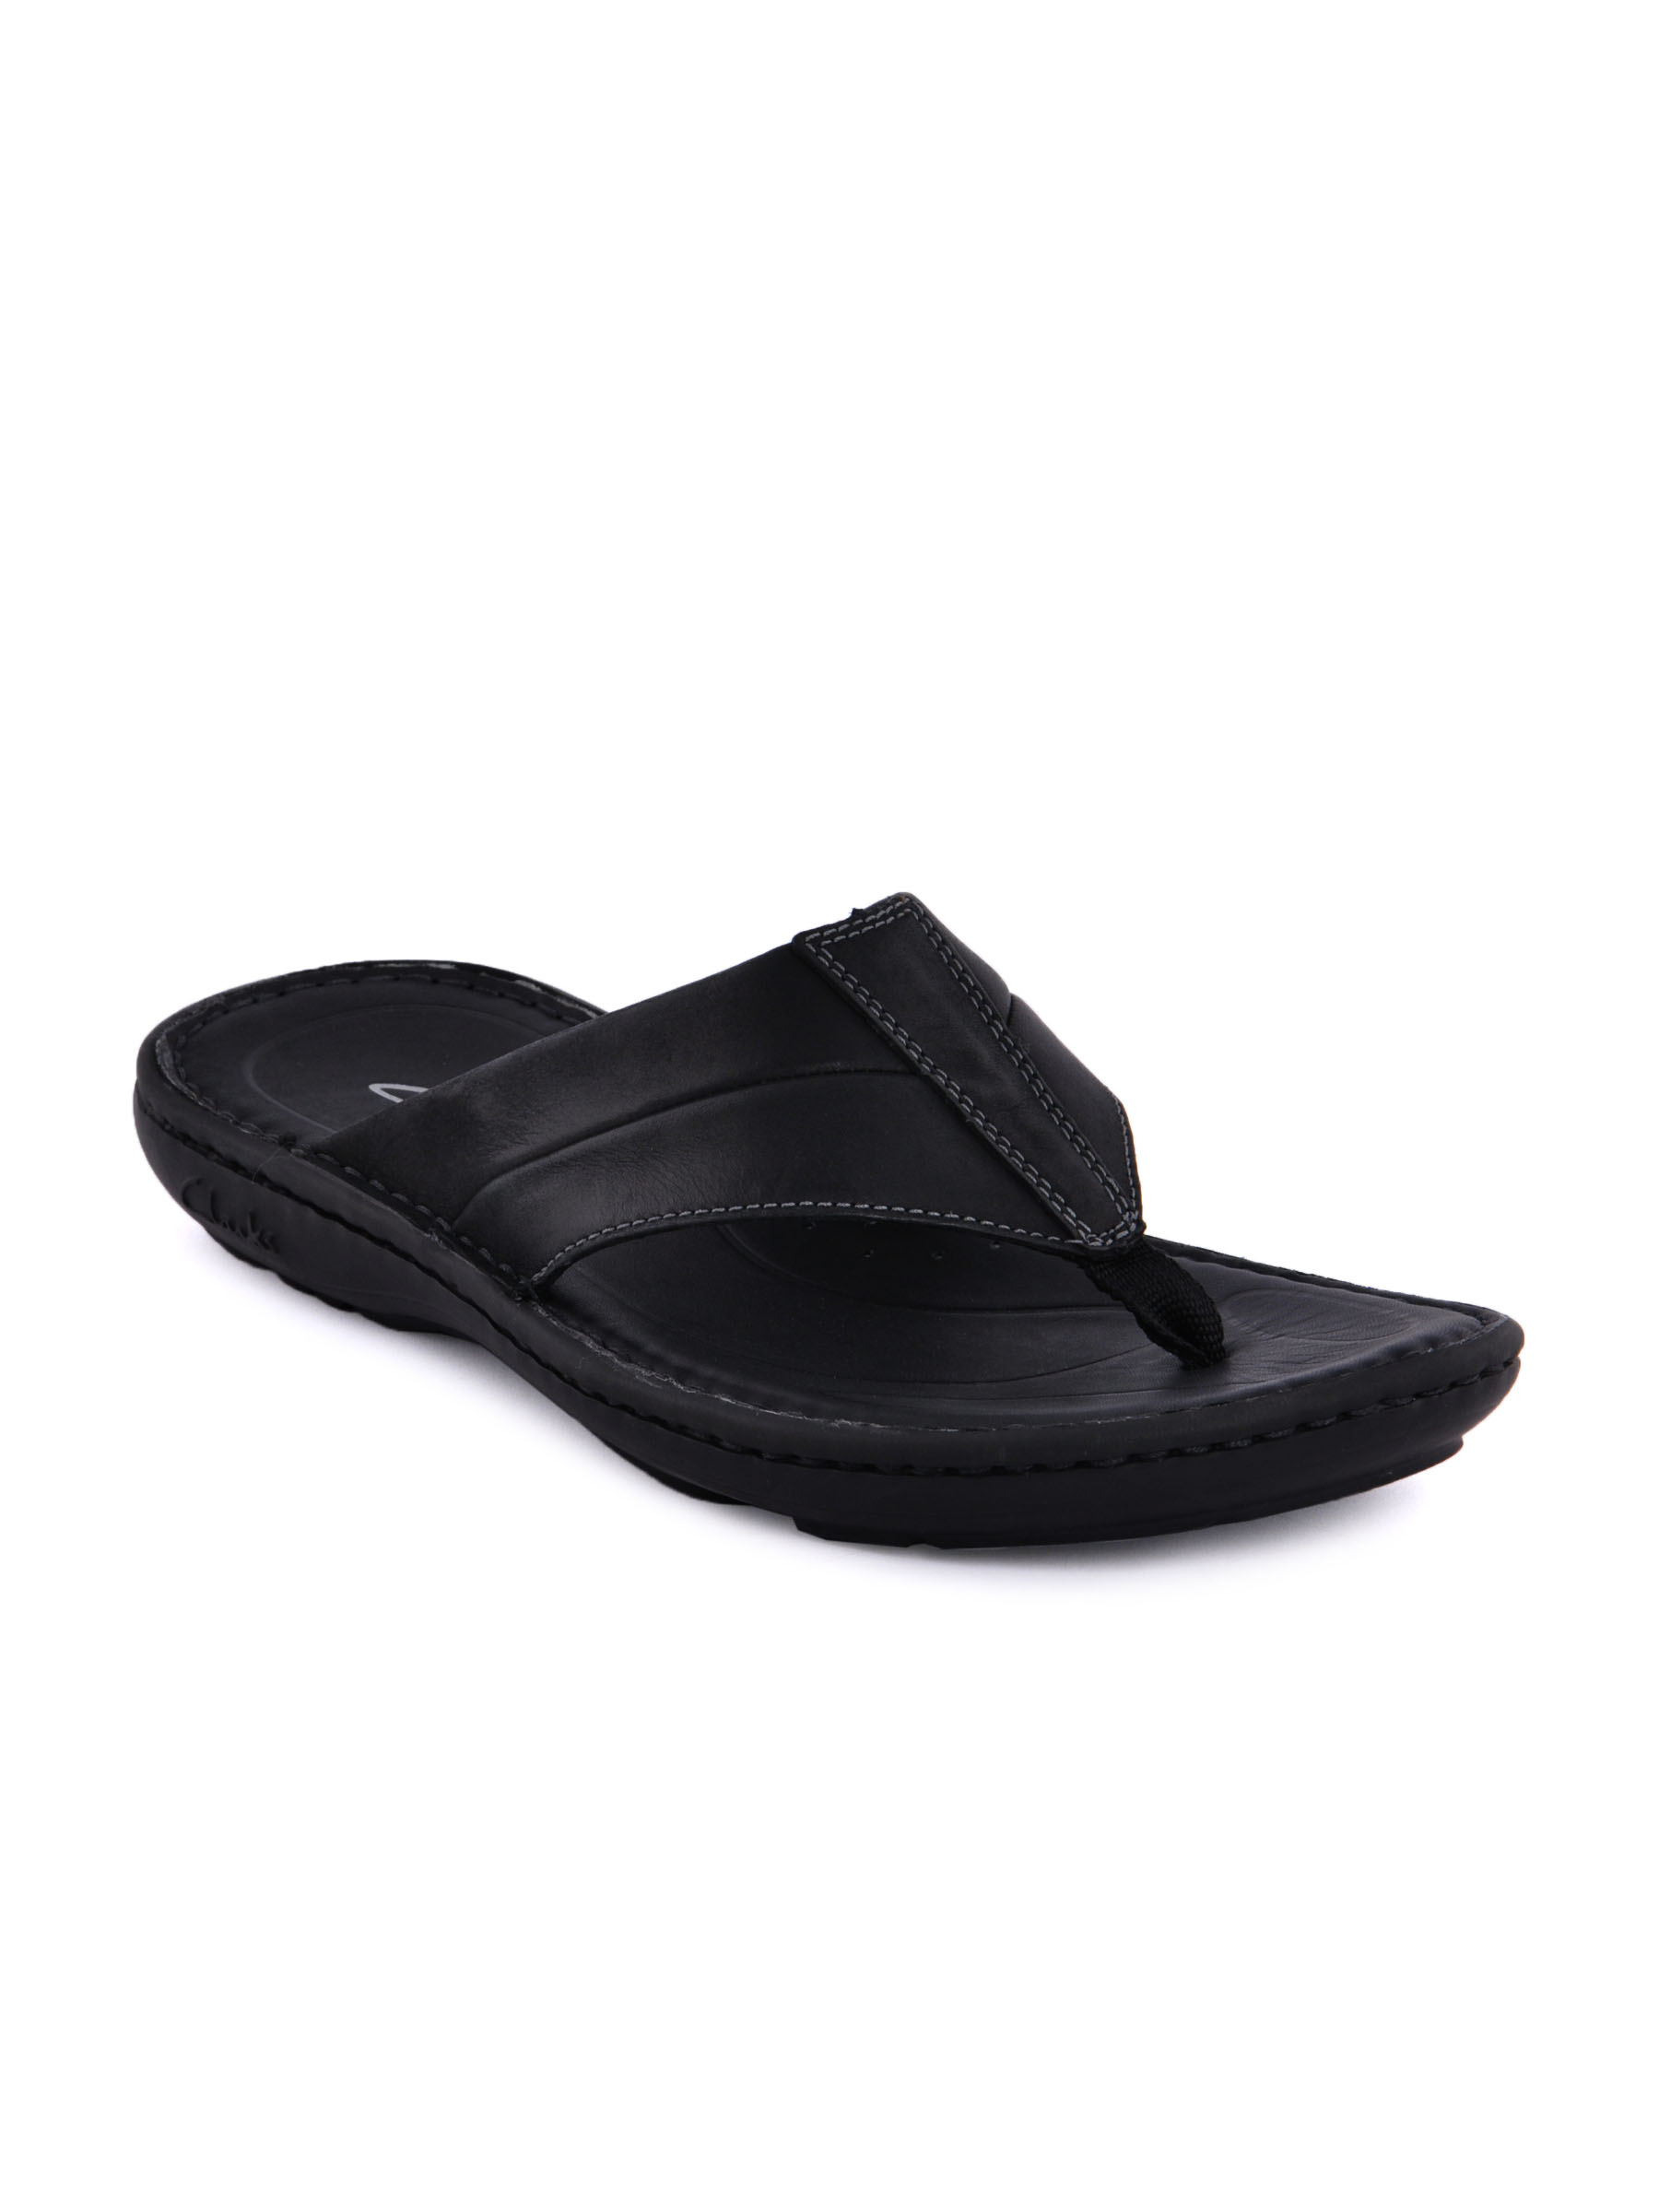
Clarks Men Black Leather Sandals
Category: Footwear / Shoes / Sandals
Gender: Men
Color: Black
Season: Summer 2016
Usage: Casual